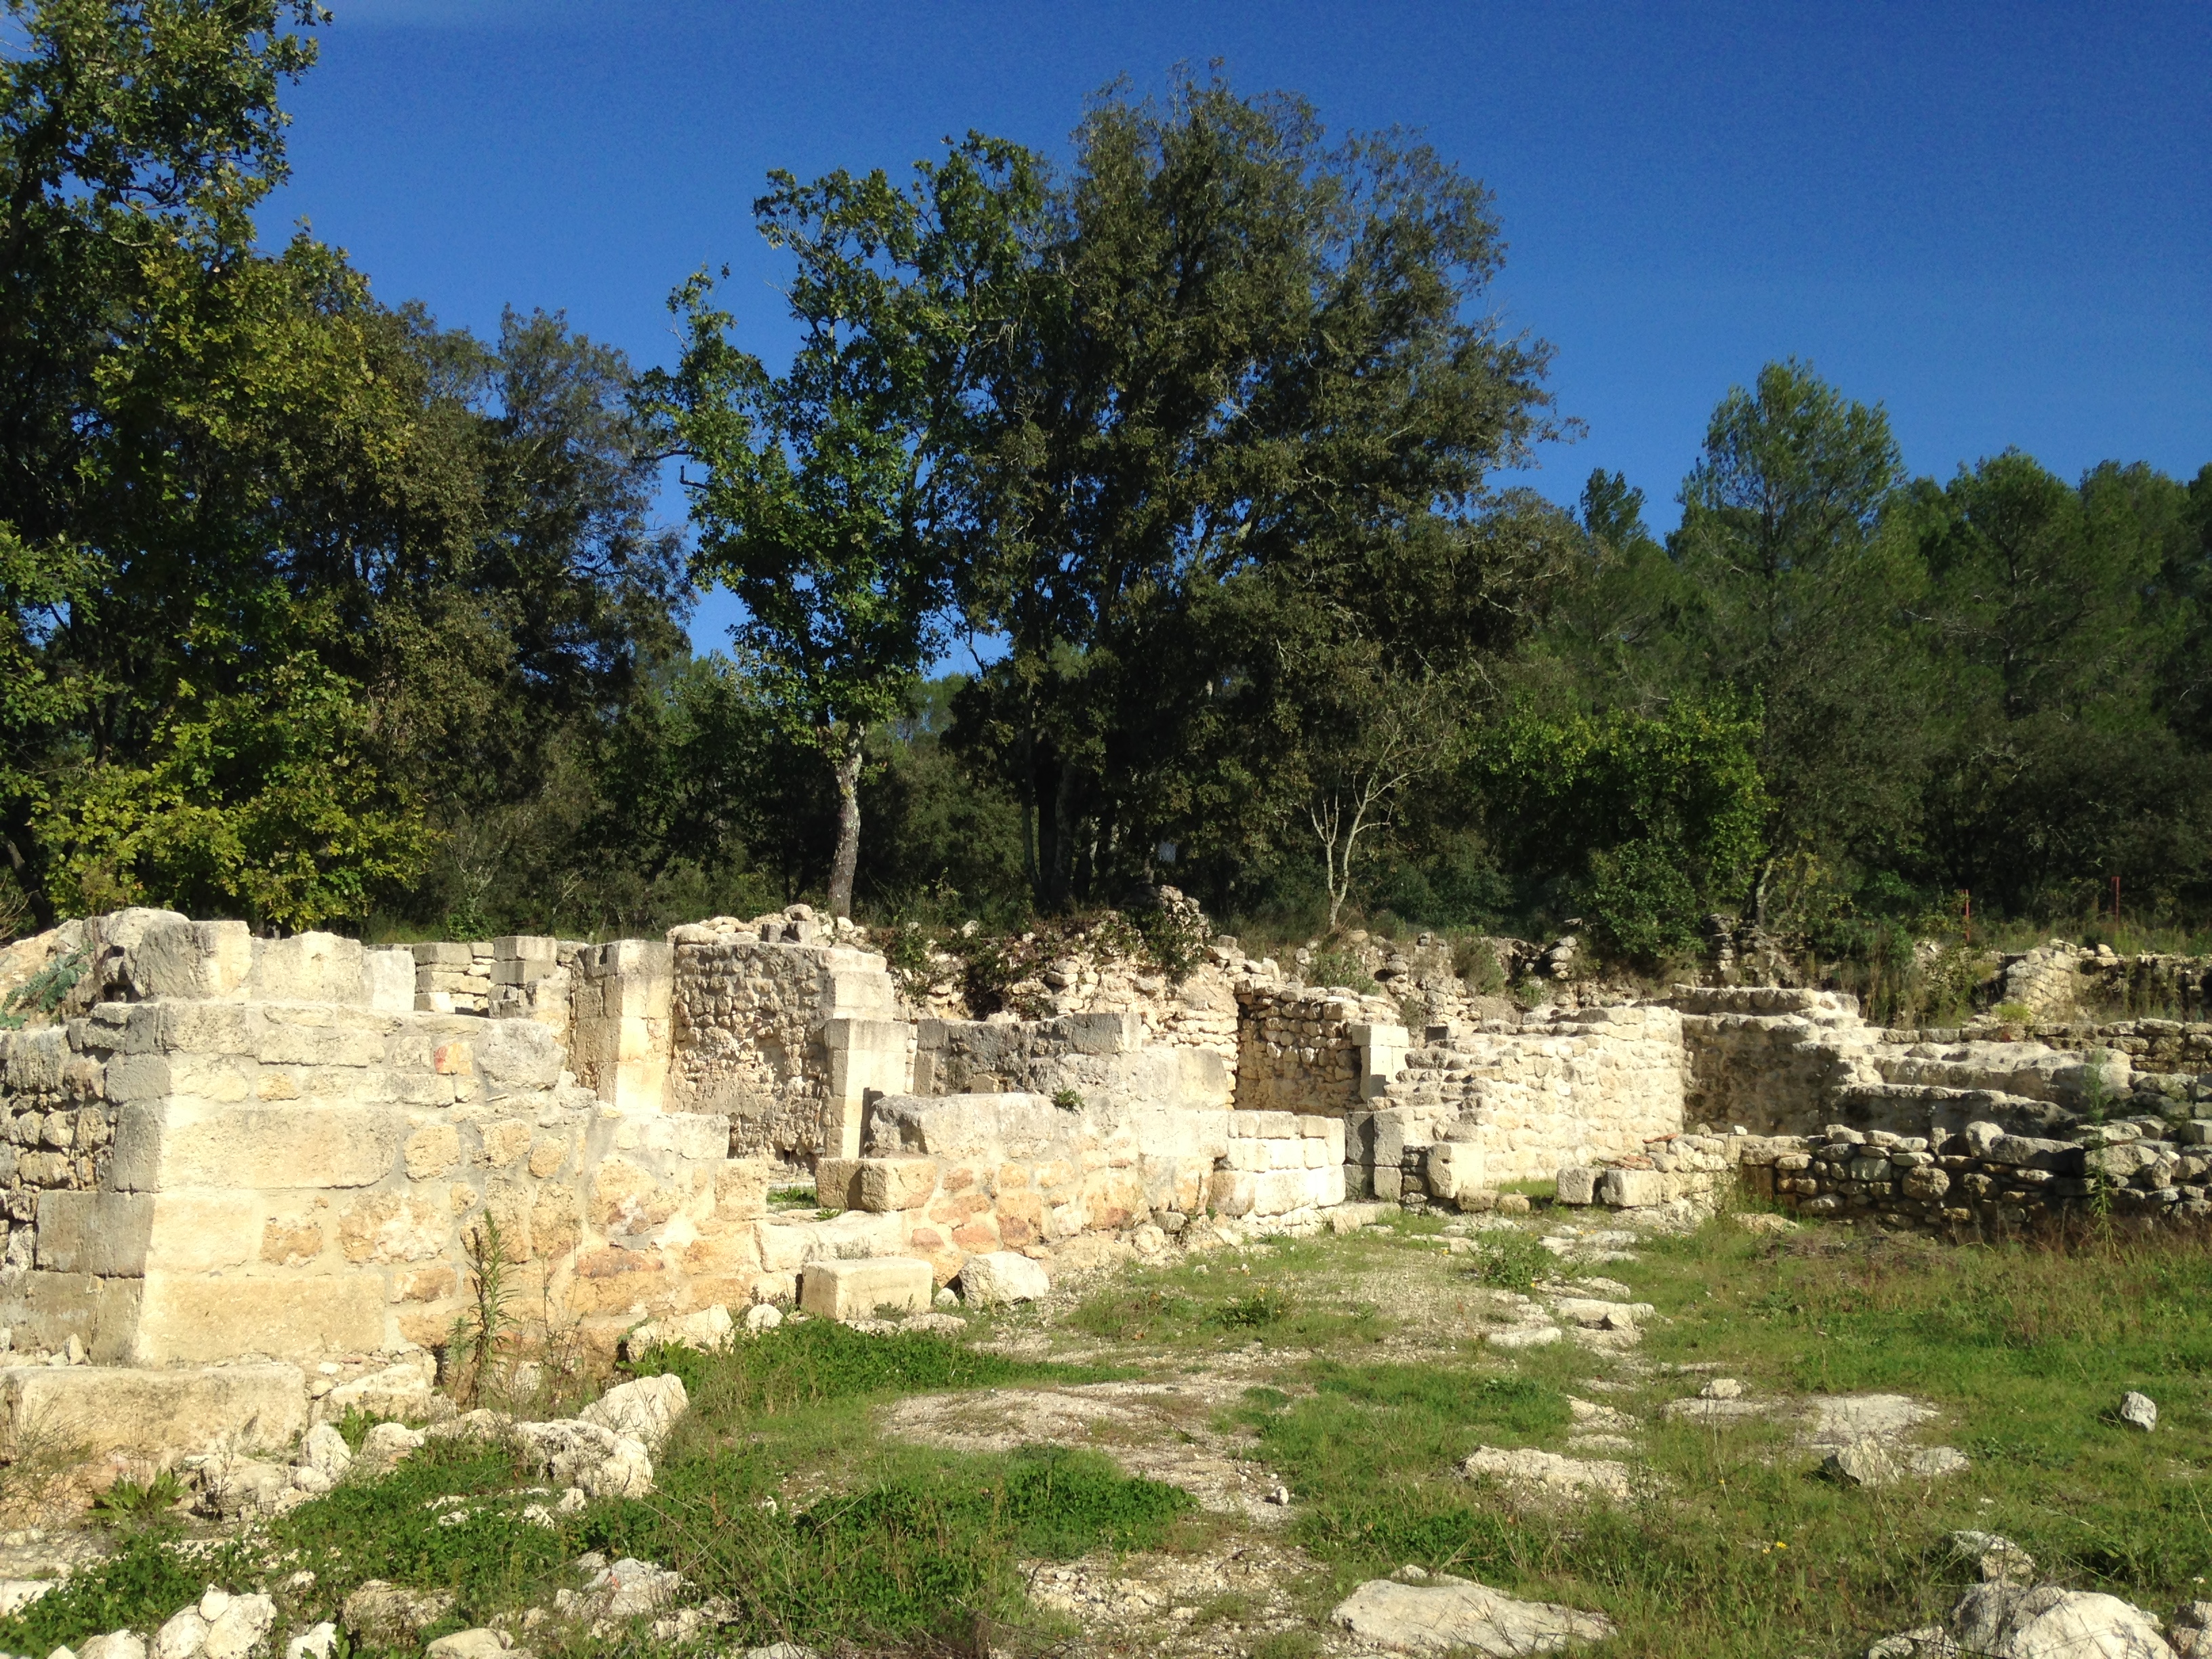
ruins, archaeological site, ancient history